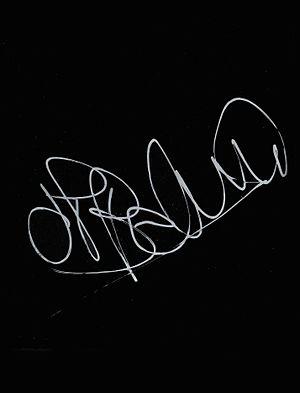
Dédicace de Jean-Paul Belmondo en Aout 2012 (collection privée)
Jean-Paul Belmondo, né le 9 avril 1933 à Neuilly-sur-Seine, est un acteur français. Il a été également producteur de cinéma et directeur de théâtre.